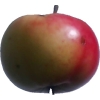
Label: Apple 11